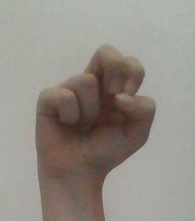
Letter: gaaf